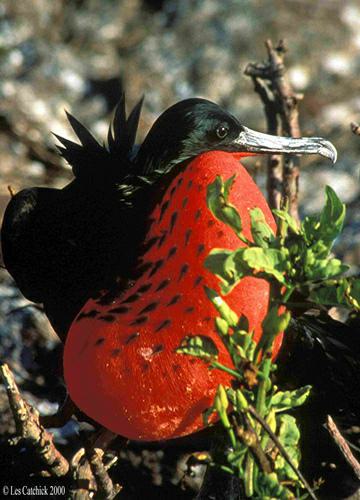
A photo of a frigatebird